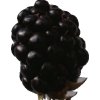
Label: blackberry